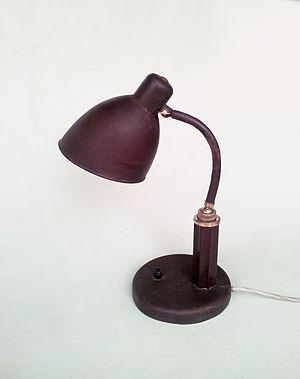
Christian Dell né le 24 février 1893 à Offenbach-sur-le-Main et mort le 18 juillet 1974 à Wiesbaden était un orfèvre, professeur et créateur allemand.